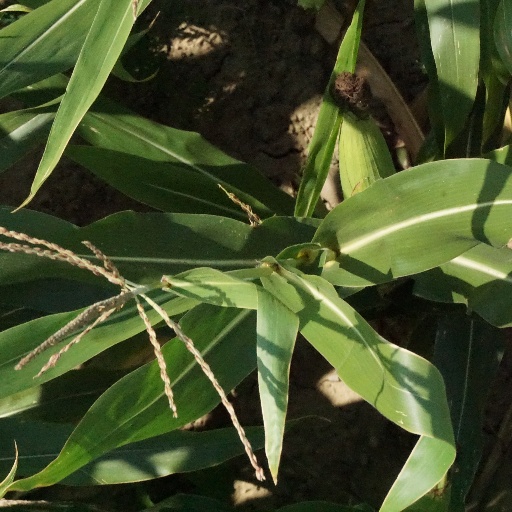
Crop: maize; corn